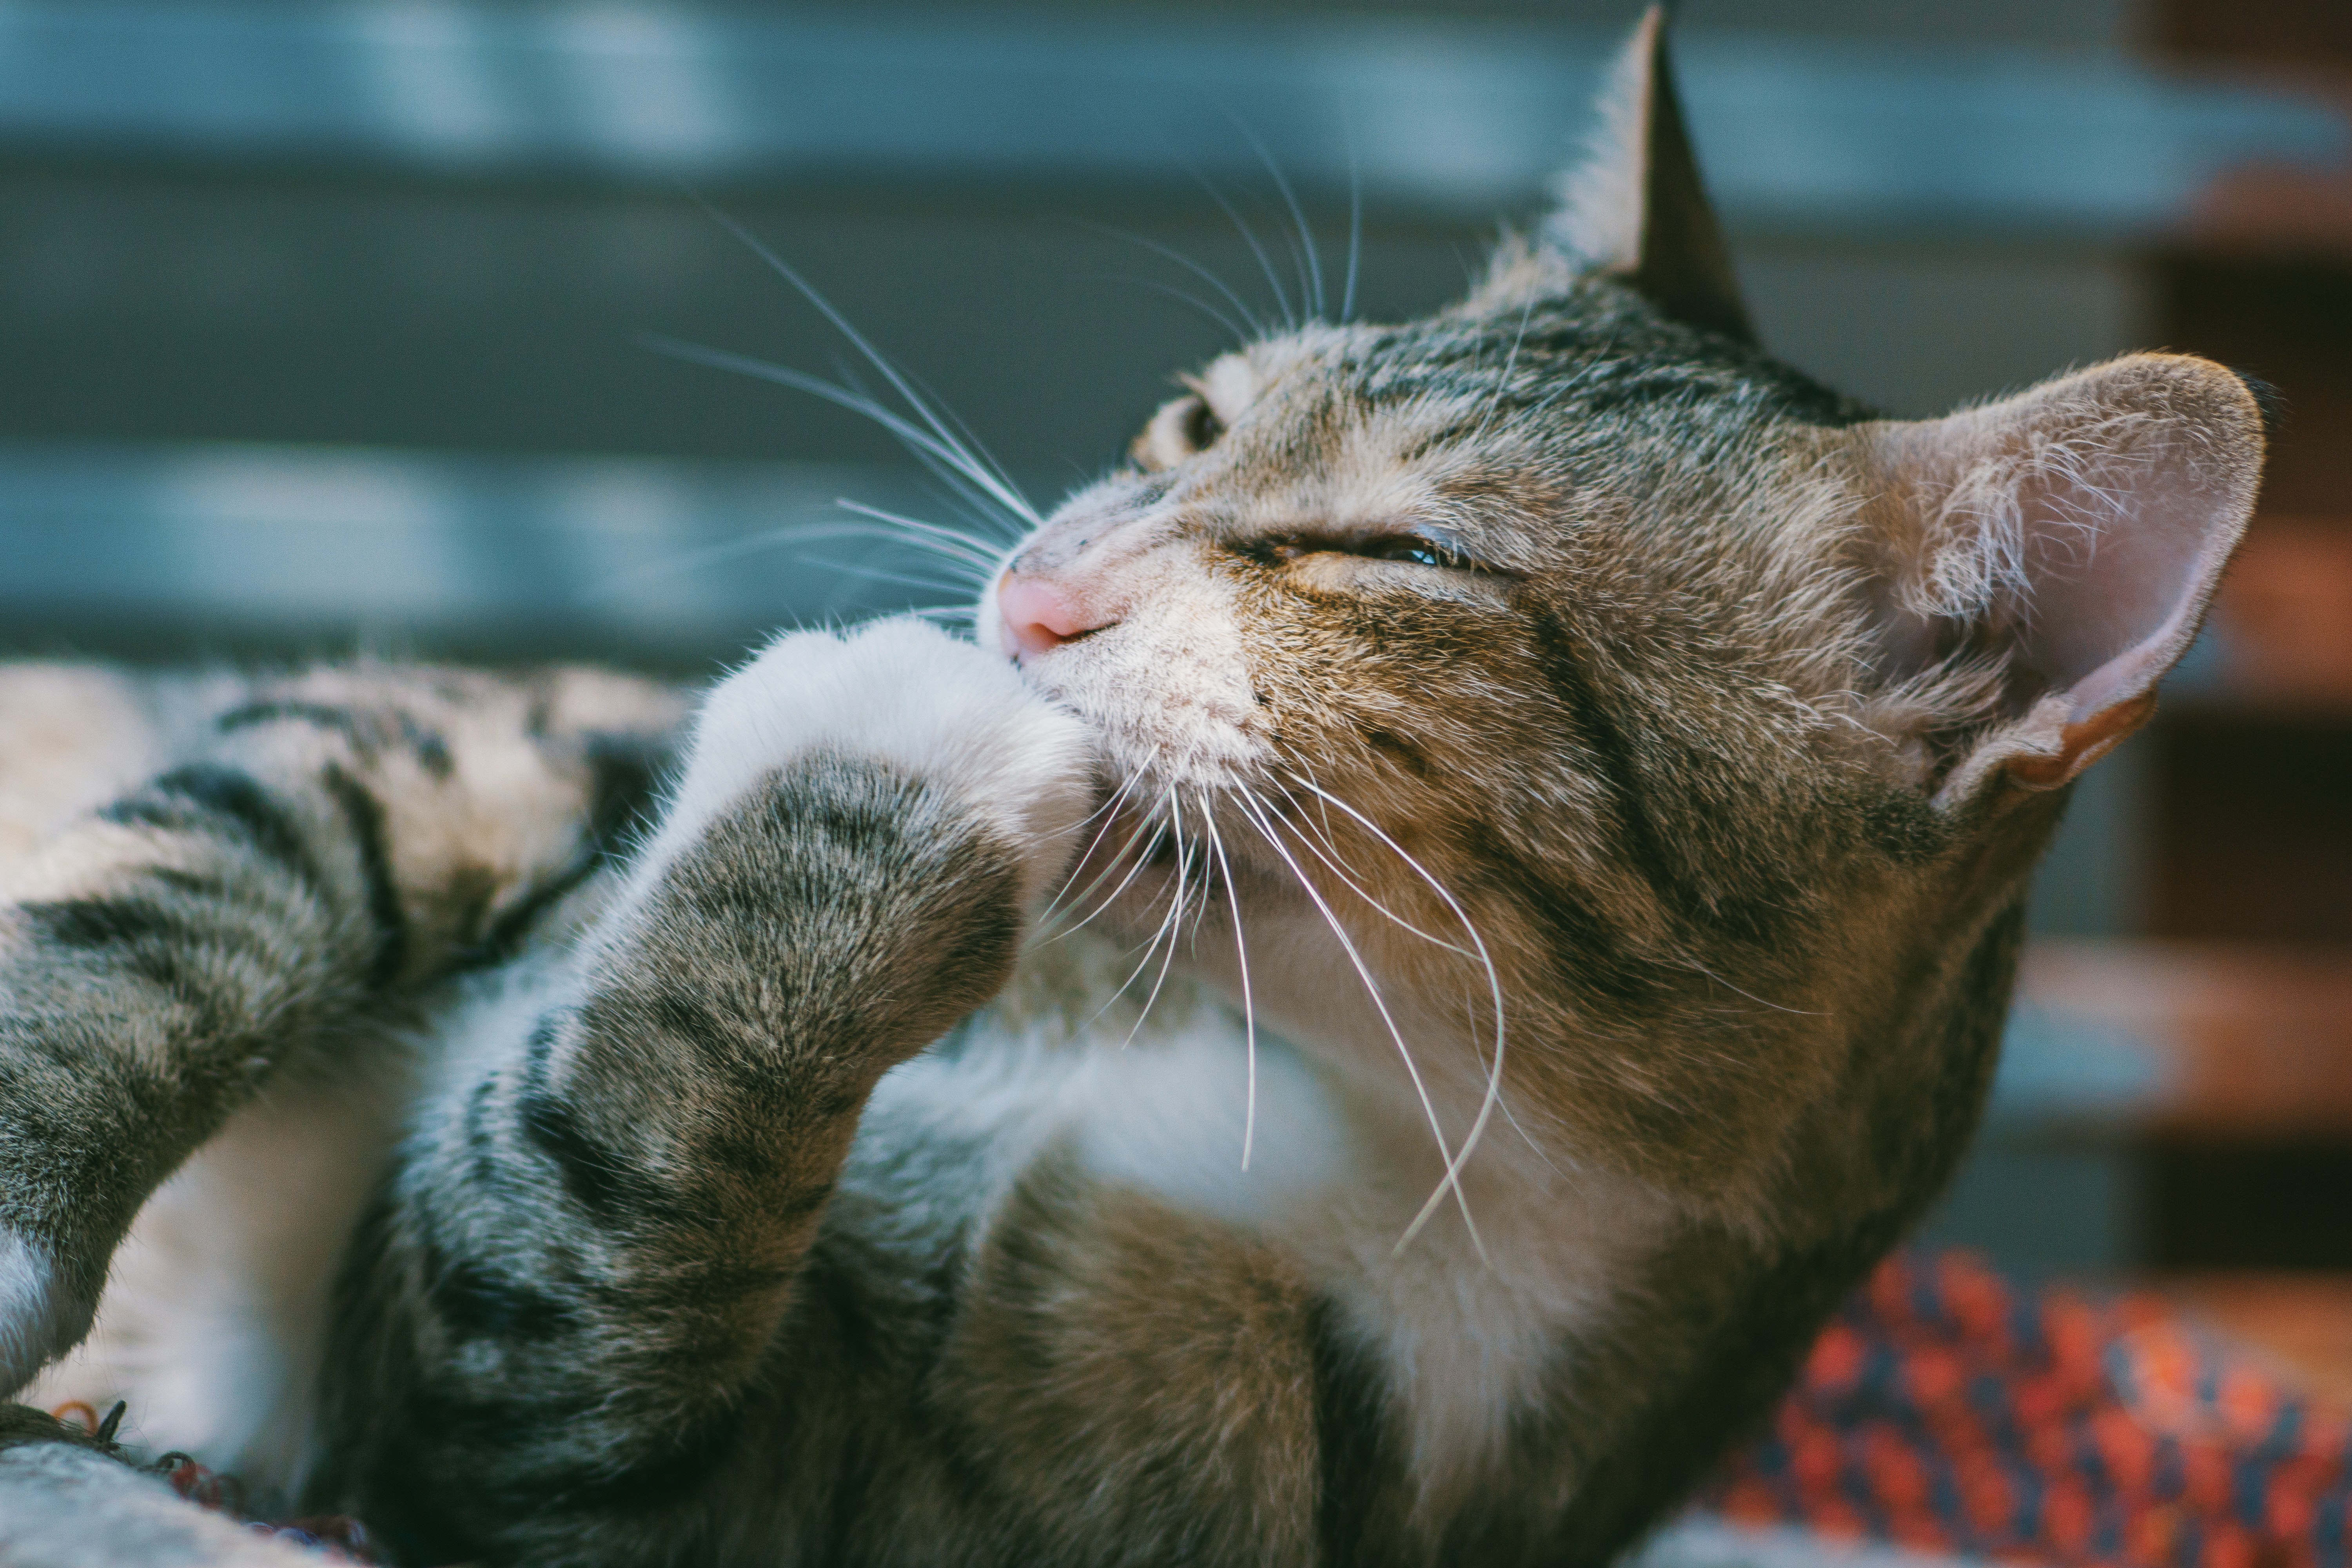
cat, whiskers, mammal, small to medium sized cats, felidae, tabby cat, snout, carnivore, european shorthair, dragon li, asian, domestic short haired cat, aegean cat, fur, kitten, american shorthair, ear, ocicat